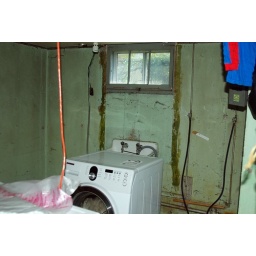
More green paint. We found this green paint under the blue on the outside of the house as well.